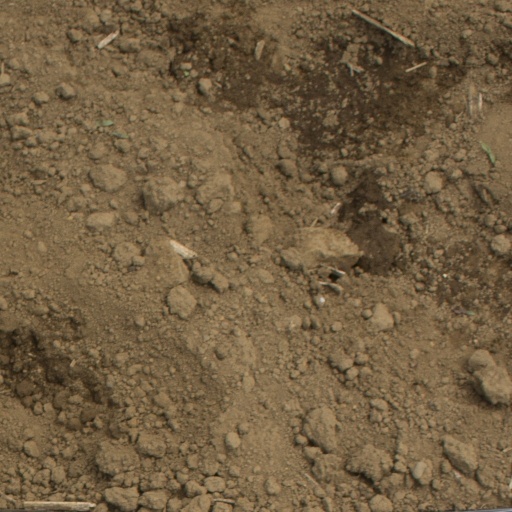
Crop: Jerusalem artichoke